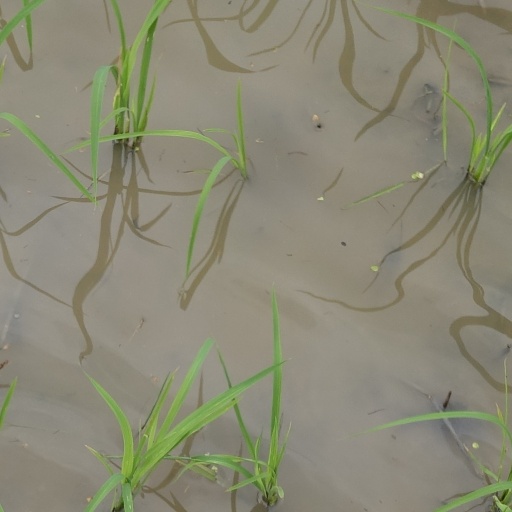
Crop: rice